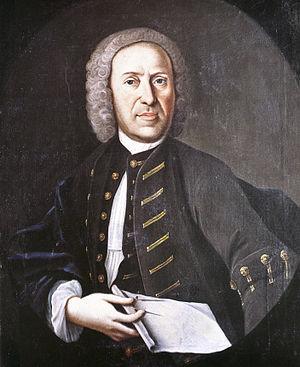
Peter Thumb était un architecte autrichien du XVIIIᵉ siècle d'expression baroque.